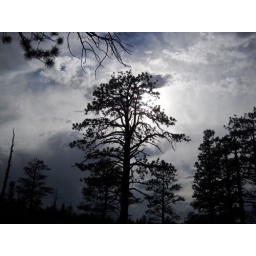
a storm was blowing while I was riding a mountain bike trail near Bryce Canyon National Park